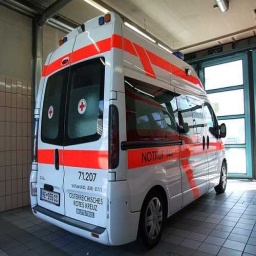
Label: ambulance